Carambola (film)

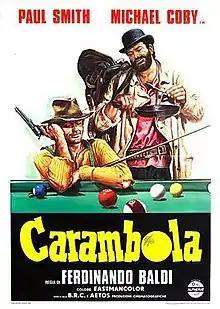
Italian theatrical release poster

Carambola! (also known as "Strange Adventures of Coby and Ben") is a 1974 Italian comedic Spaghetti Western film co-written and directed by Ferdinando Baldi. It was the first film starring the pair Paul L. Smith and Michael Coby, a duo formed by producer Manolo Bolognini with the purpose of copying the successful films of the duo Terence Hill and Bud Spencer. It was followed by "".